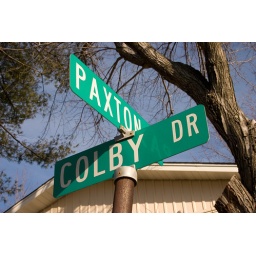
05. Name of a street sign in my neighborhood